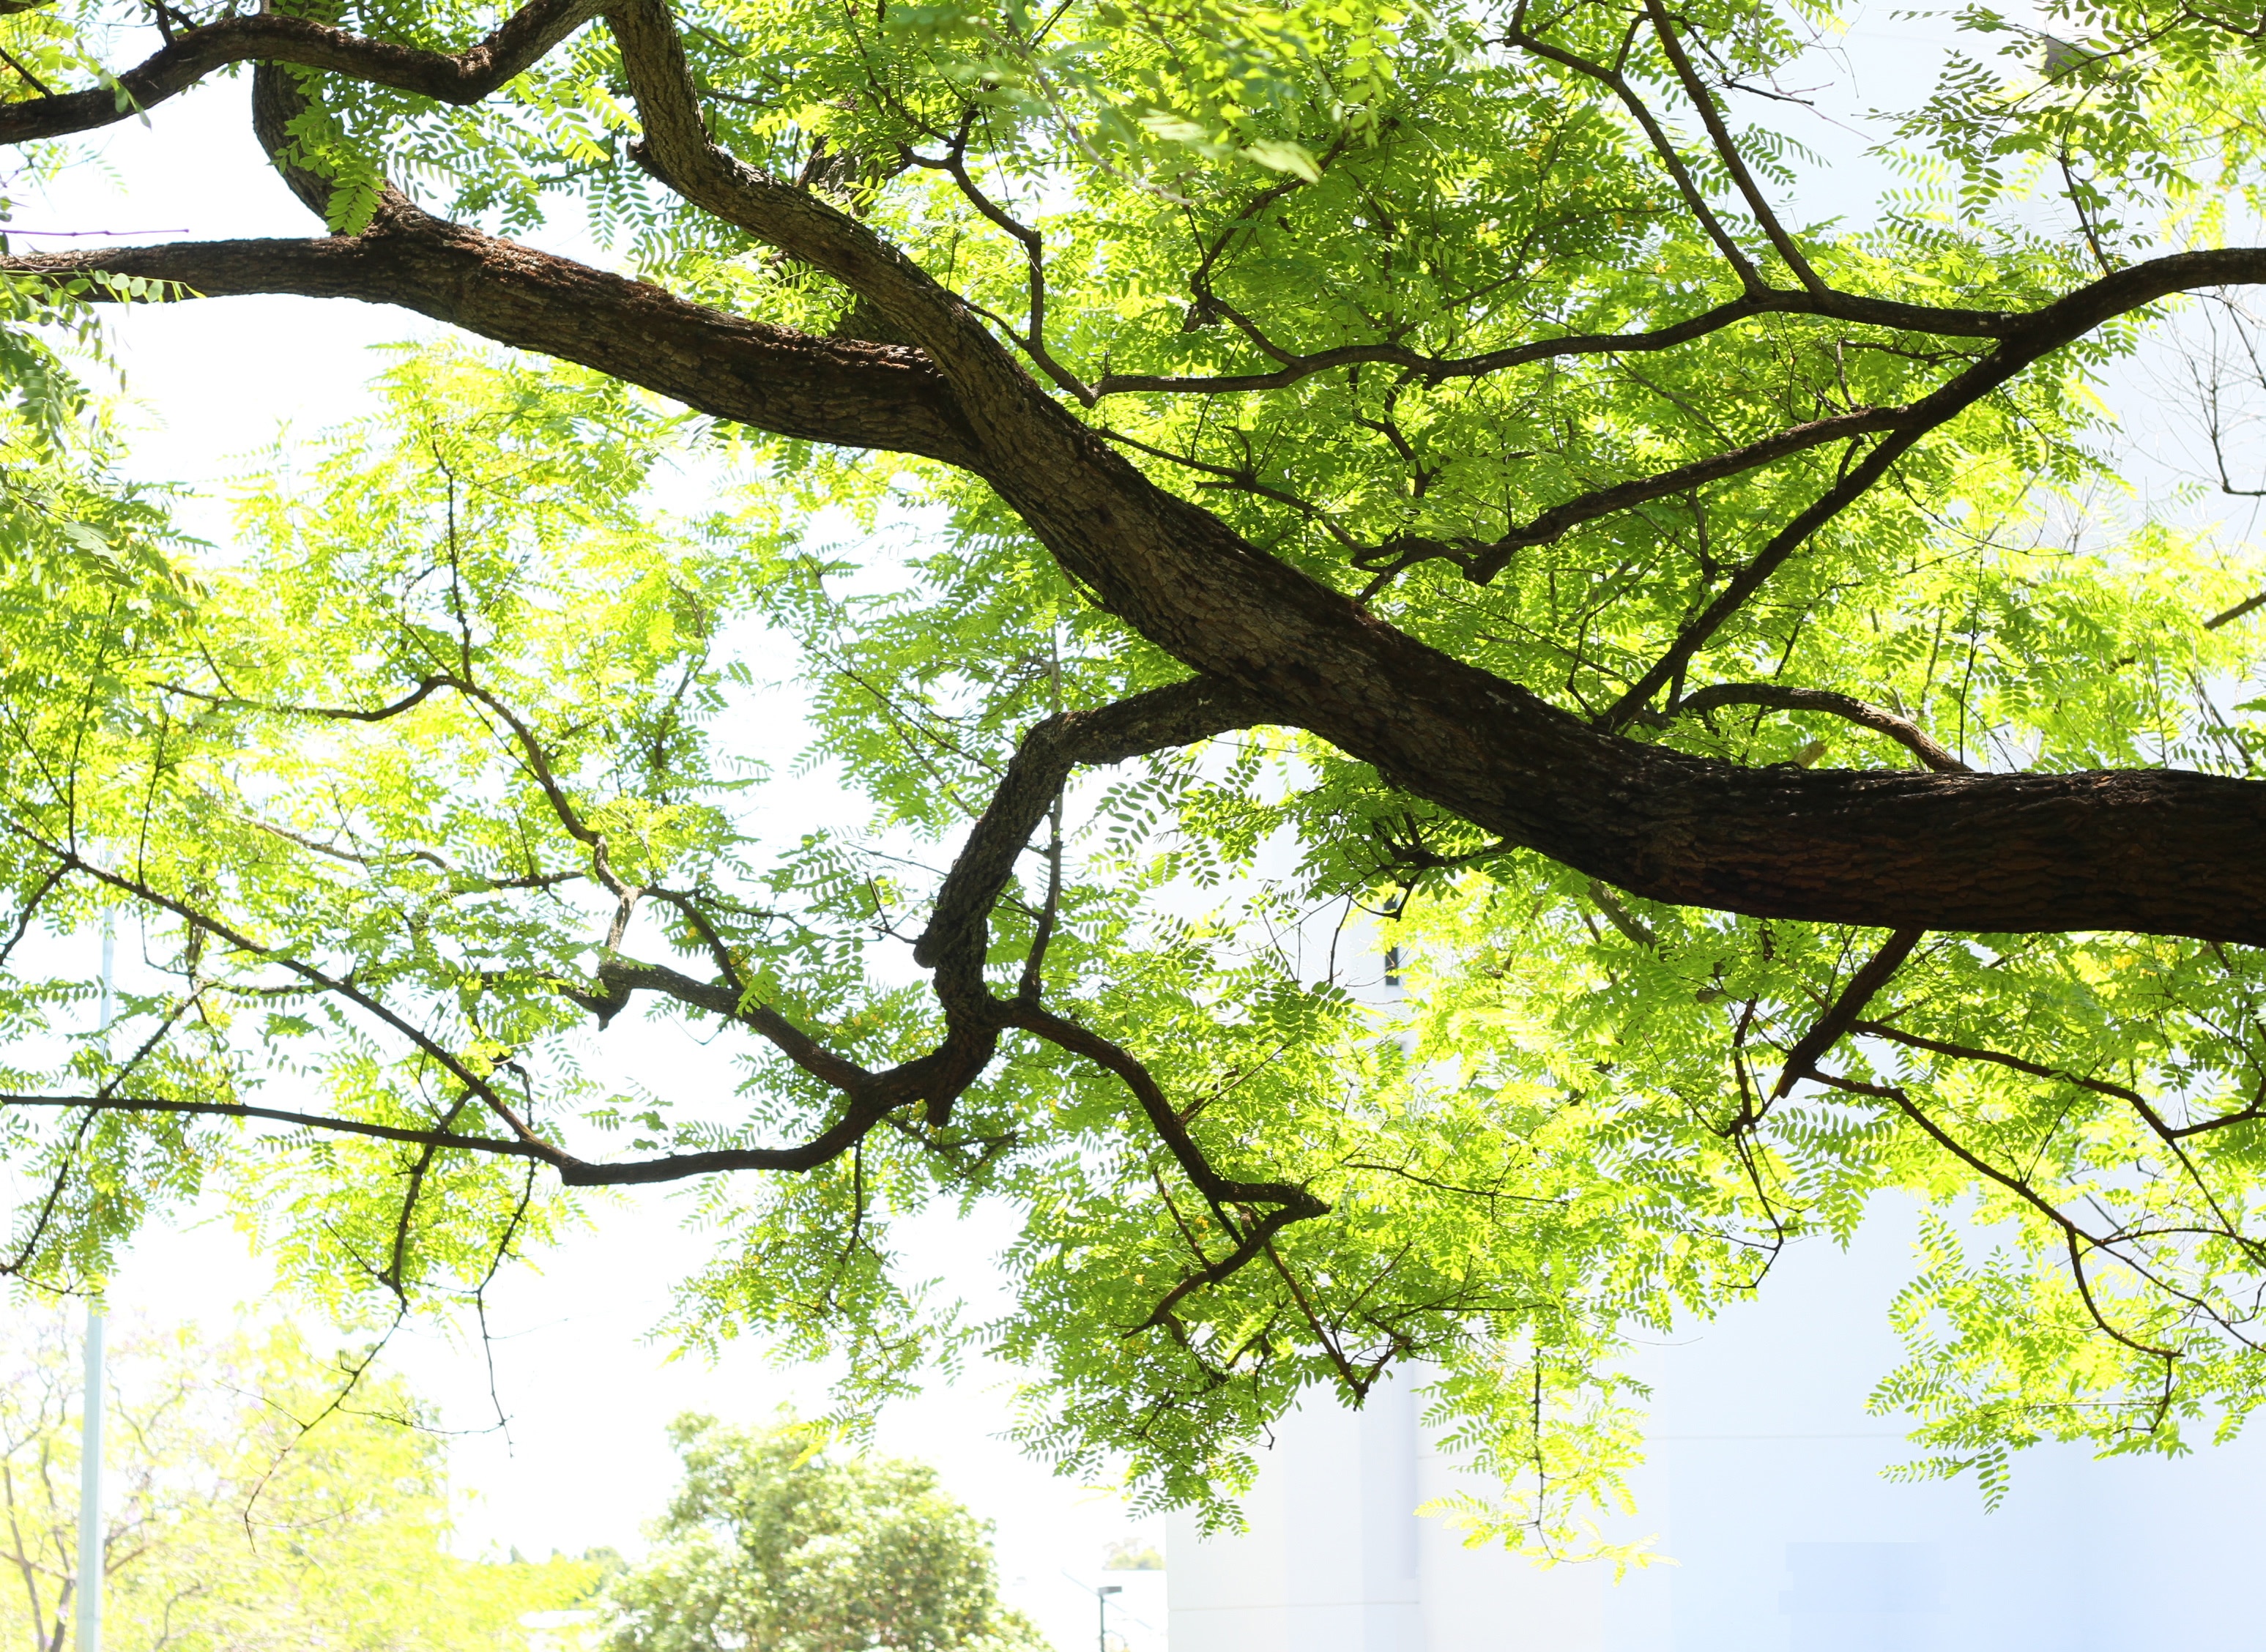
tree, forest, branch, plant, sunlight, leaf, flower, trunk, green, autumn, botany, deciduous, oak, woodland, habitat, flowering plant, maidenhair tree, natural environment, woody plant, land plant